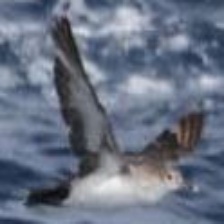
Species: BLACK VENTED SHEARWATER
Scientific name: PUFFINUS OPISTHOMELA